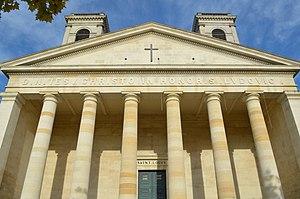
Église Saint-Louis, construite entre 1813 et 1830 - La Roche-sur-Yon This building is classé au titre des Monuments Historiques. It is indexed in the Base Mérimée, a database of architectural heritage maintained by the French Ministry of Culture,
L'église Saint-Louis de La Roche-sur-Yon est le plus vaste édifice religieux du département de la Vendée. Cette église, construite au XIXᵉ siècle, est de style néoclassique.